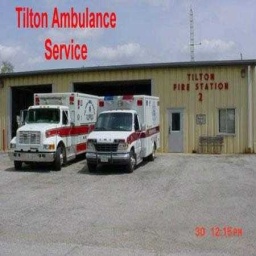
Label: ambulance